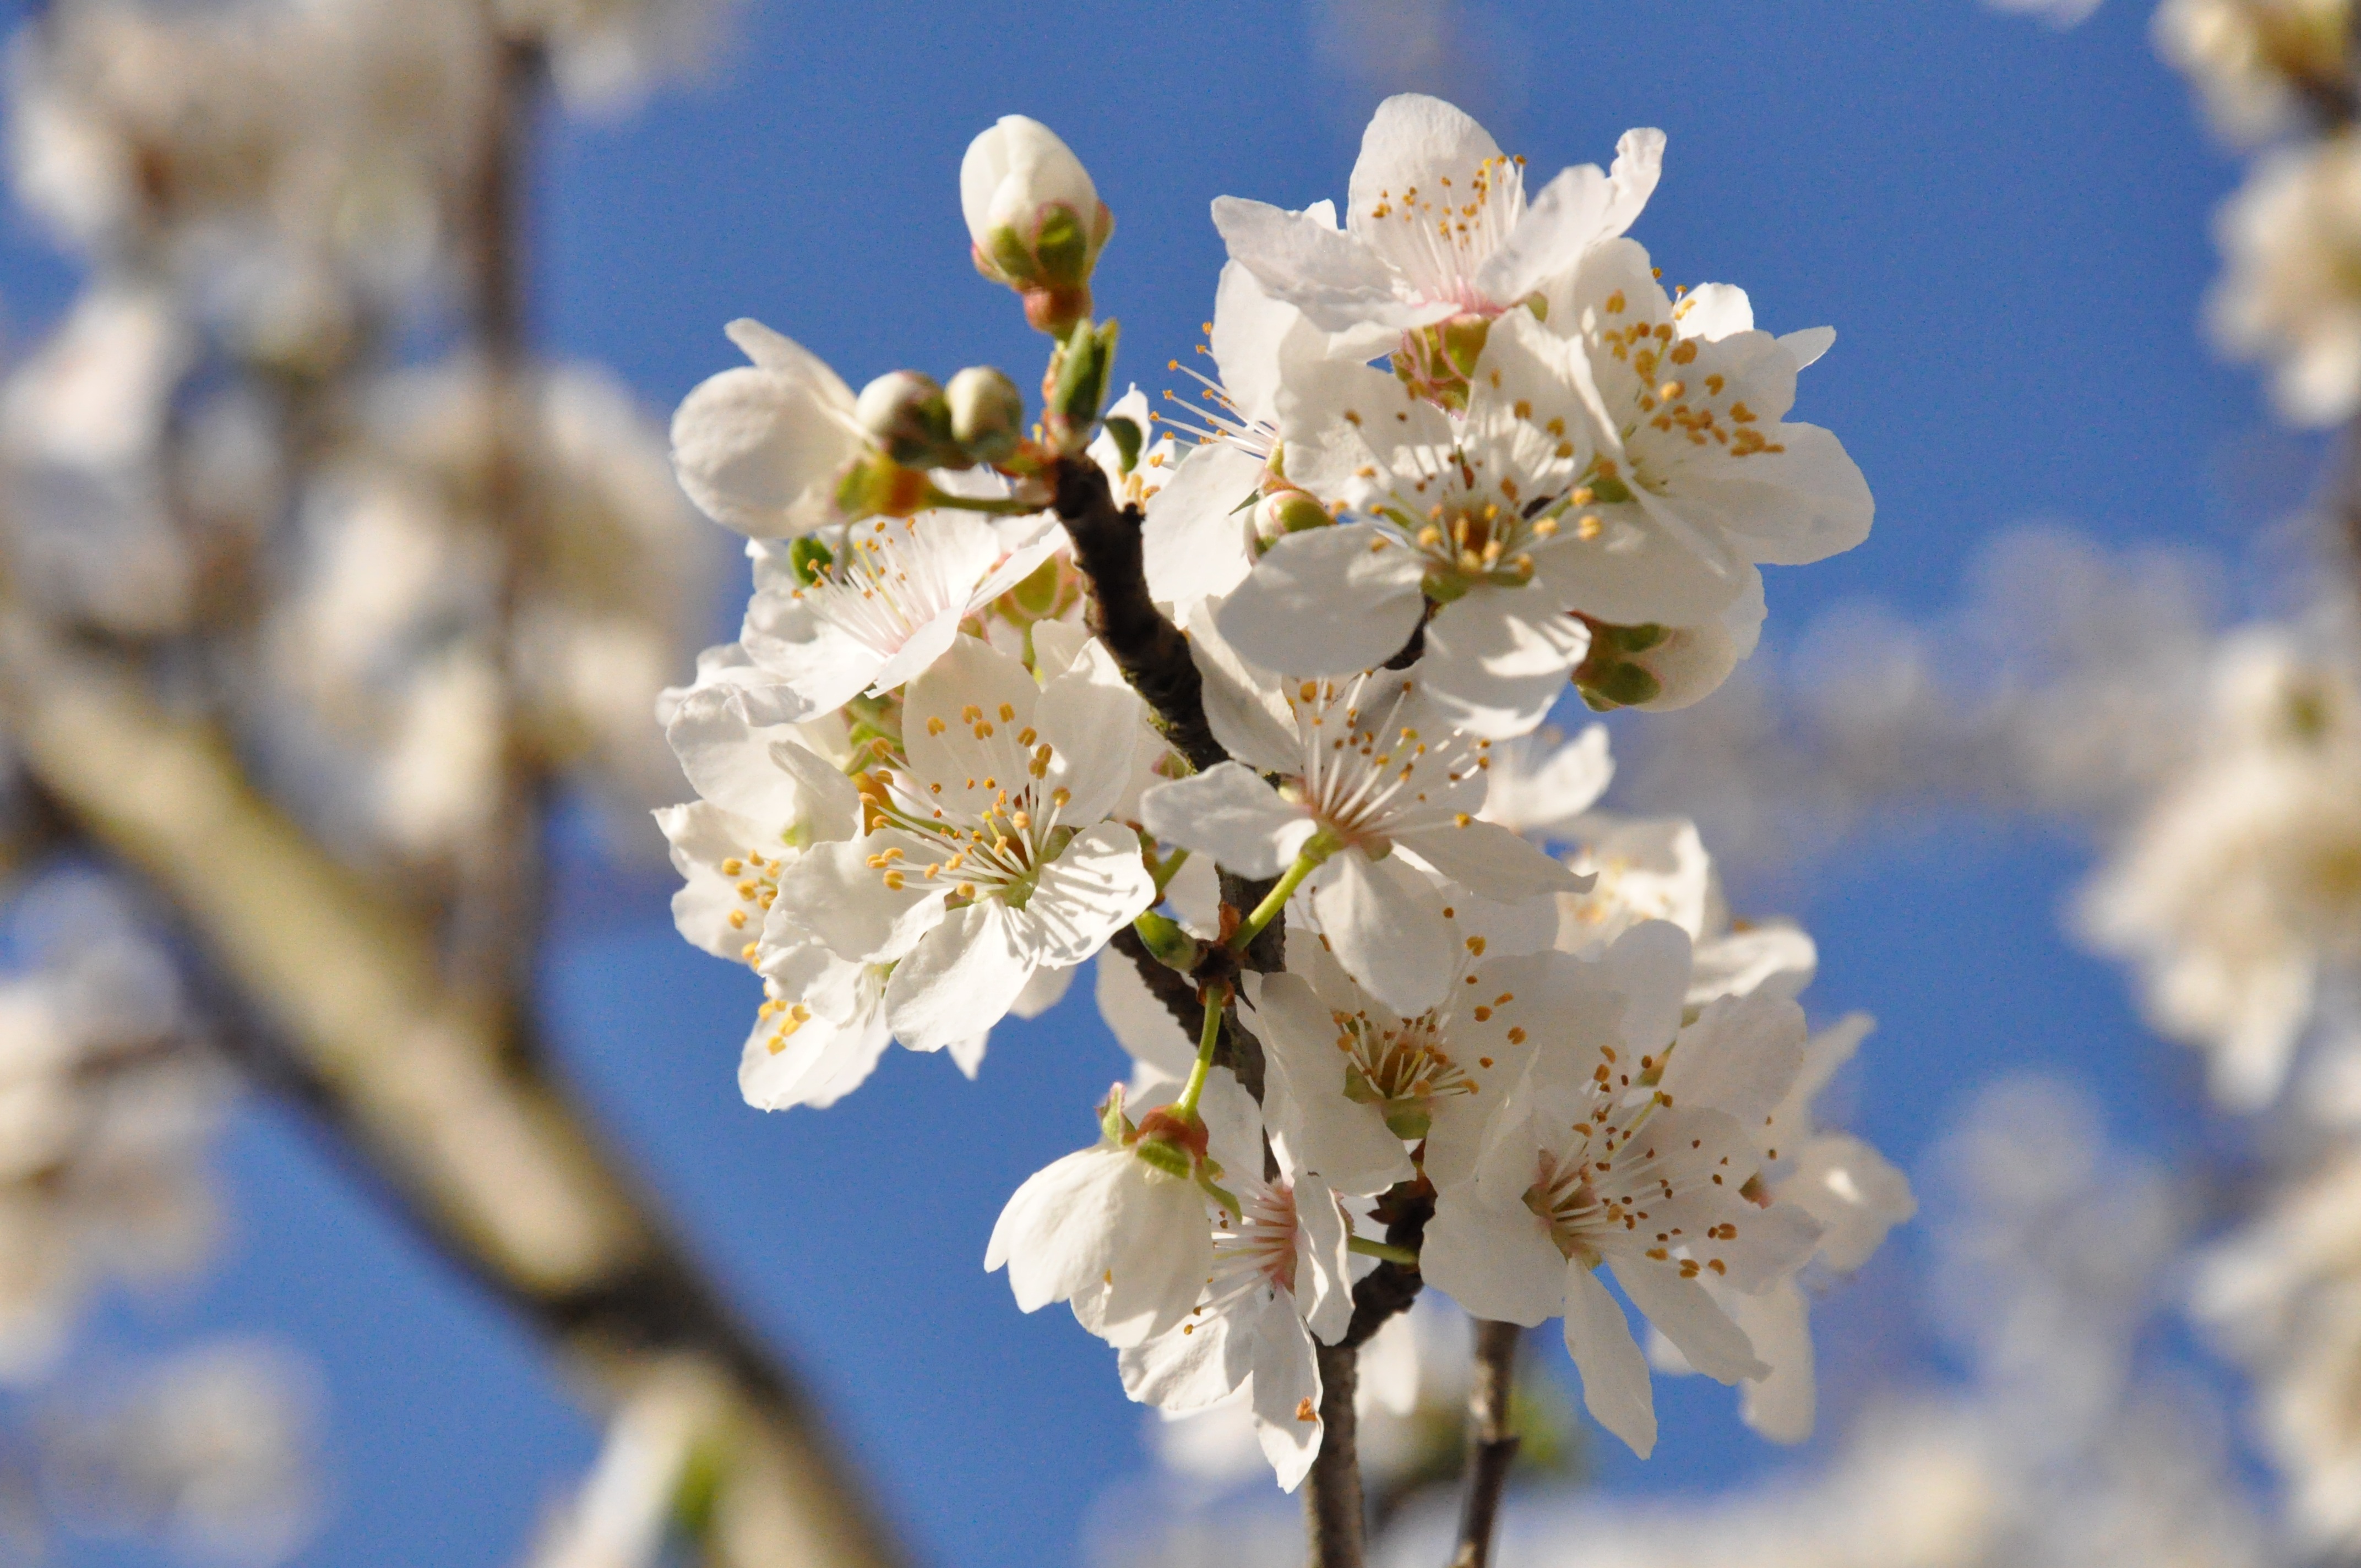
tree, nature, branch, blossom, plant, sky, white, fruit, flower, petal, food, spring, produce, flora, cherry blossom, white flower, flowers, plum, fruit tree, flowering, cherry, macro photography, flowering plant, rose family, cherry blossoms, land plant, white flowers blue background